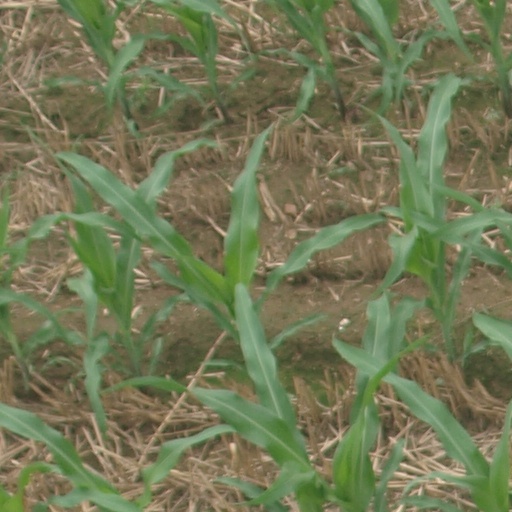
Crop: maize; corn